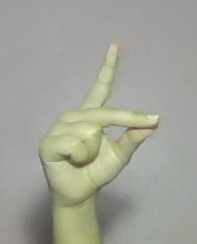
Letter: ta